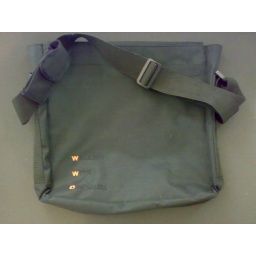
Back of the bag has machine stiched logo in the corner., also note the phone pouch on the shoulder strap